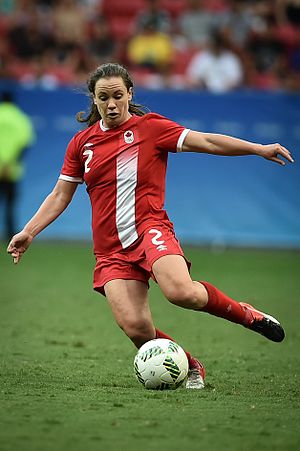
Allysha Chapman
Chapman ved Sommer-OL 2016.
Allysha Lyn Chapman er en kvindelig canadisk fodboldspiller, der spiller som forsvar for amerikanske Houston Dash i National Women's Soccer League og Canadas kvindefodboldlandshold, siden 2014.